Square Butte (transmission line)

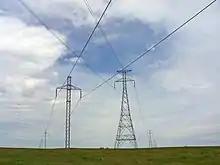
Two HVDC lines cross. Square Butte is the line of towers on the left. The CU tower line is on the right, with each of its two conductors formed of two sub-conductors in a horizontal configuration.

Southeast of Wing, North Dakota, at Square Butte crosses CU, another HVDC powerline. This is the only crossing point of two HVDC overhead powerlines in the Western hemisphere.